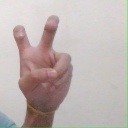
अक्षर: ई